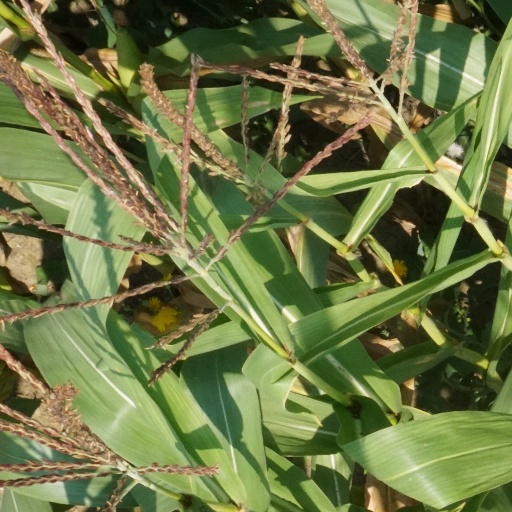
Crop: maize; corn